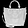
Label: Bag